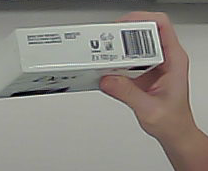
Product: dove_soap